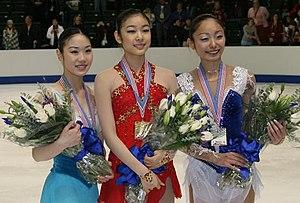
Miki Andō, née le 18 décembre 1987 à Nagoya, est une patineuse artistique japonaise. Elle a été championne du monde en 2007 dans son pays à Tokyo et en 2011 à Moscou.